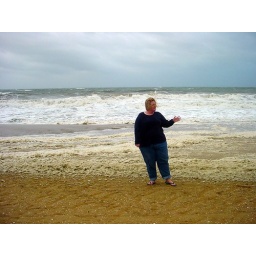
and gets a face full of sand in return.